Headhunting The Homeless

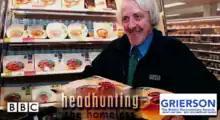
Television poster

Headhunting The Homeless is a British documentary series for the BBC by John Walsh of Walsh Bros Ltd. This three part series followed five homeless people for over a year as they looked for employment on a new scheme involving two hundred companies, including Marks & Spencer, Pret a Manger and Wates Construction, following the work of Eva Hamilton MBE’s Business Action on Homelessness project as part of Business in the Community. The goal of this project was to try and break the cycle of homelessness for good, to challenge perceptions of homelessness, and to change the attitudes that business people have and in the process observe the demanding transition into the working world for homeless people. The series followed The Prince of Wales’ Seeing is Believing Programme and then pioneering a new multimillion pound Corporate Social Responsibility project, addressing attempting a new approach on CSR in relation to homelessness.